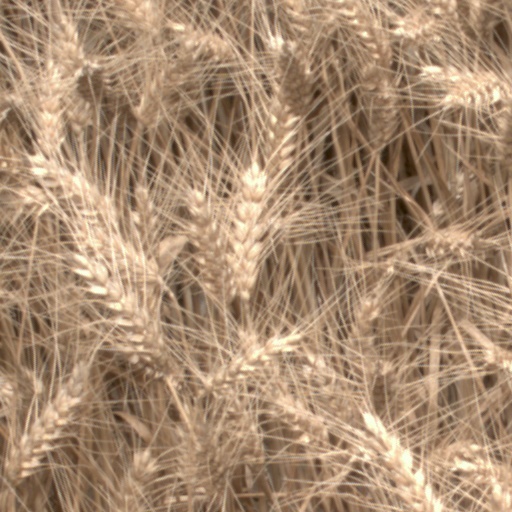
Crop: wheat